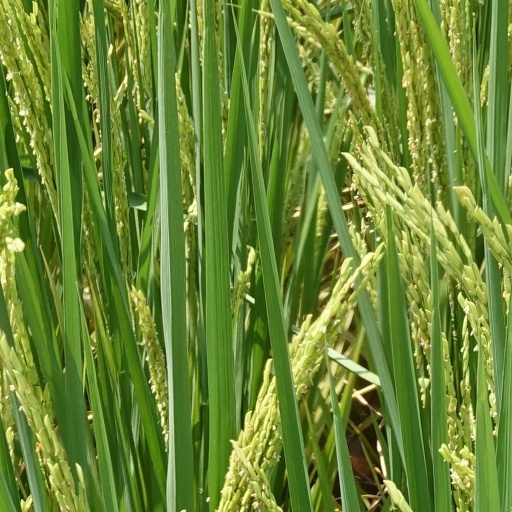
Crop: rice